Hatred (2012 film)

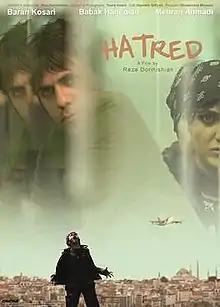
Film poster designed by Reza Mirkarimi

Hatred (in Persian: بغض; transliterated: boqz) is a 2012 Iranian drama film directed by Reza Dormishian. It is set in Istanbul, Turkey and deals with Iranian youth immigration.